Mel Krajden

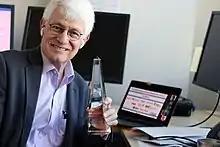
Krajden was awarded Life Sciences BC's Individual Leadership Impact Award on September 23, 2021, for exceptional leadership in addressing COVID-19's unique pandemic challenges.

During the COVID-19 pandemic, Krajden played a key leadership role in Canada's public health response. Under his direction, the BC Centre for Disease Control, Public Health Laboratory, developed an accredited COVID-19 test within 10 days of the SARS-CoV-2 genome being released. He was a leading member of the national government's COVID-19 Immunity Task Force. He led many COVID-19 research projects including: